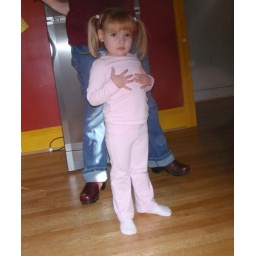
Cassidy. There was a lot of pink in the house this day.